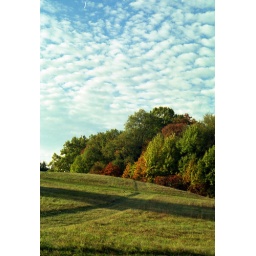
Cotton clouds above a field in the Cuyahoga Valley